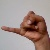
The image shows a hand gesture representing the letter 'J' in Indian Sign Language.